L. B. Moerdani

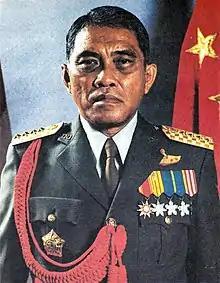
Official portrait, 1985

General (Ret.) Leonardus Benjamin Moerdani (also publicly known as L. B. Moerdani or Benny Moerdani and in foreign media as Murdani; 2 October 1932 – 29 August 2004) was the ABRI Commander from 1983 to 1988 and also served as Indonesia's Minister of Defense and Security.